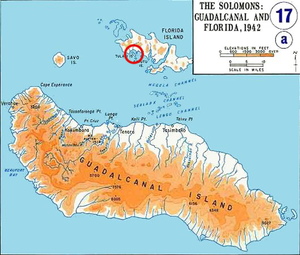
Invasionen af Tulagi (maj 1942) / Baggrund
Kort over Guadalcanal og Tulagi (cirkel) som området så ud i 1942.
Invasionen af Tulagi den 3. – 4. maj 1942 var en del af Operation Mo, som var Kejserriget Japans strategi i det sydlige og sydvestlige Stillehav i 1942. Planen indebar, at japanske marinesoldater skulle erobre Tulagi og de omkringliggende øer i Salomonøernes protektorat. Japanernes besættelse af Tulagi havde til formål at dække flanken og give rekognosceringsstøtte til de japanske styrker, som trængte frem mod Port Moresby på Ny Guinea, give større dybde i forsvaret for den store japanske base i Rabaul, og fungere som base for japanske styrker, der kunne true og afbryde forsynings- og kommunikationsforbindelserne mellem USA og Australien og New Zealand.